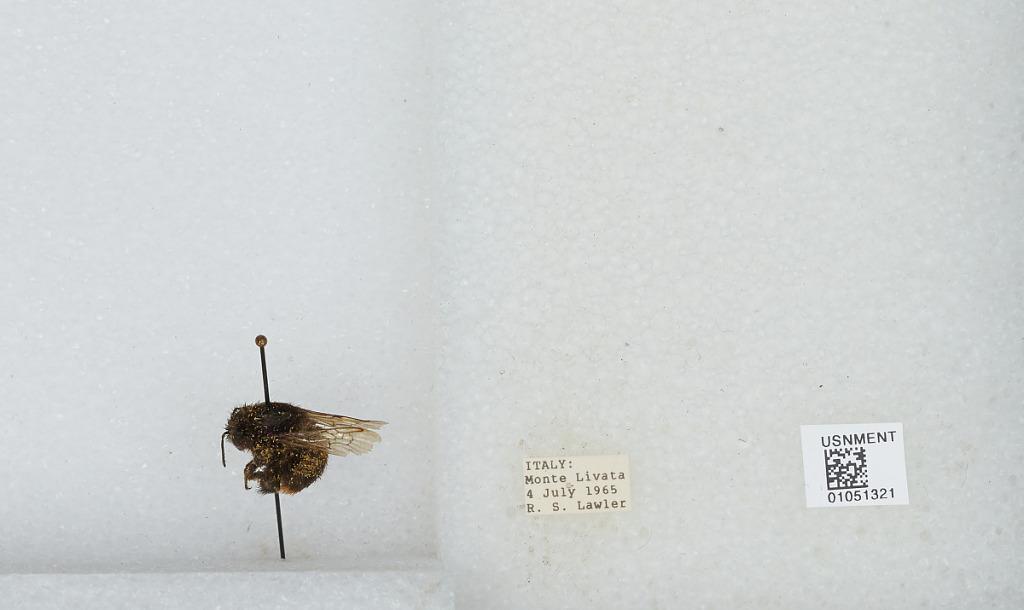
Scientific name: Bombus sp.
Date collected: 1965-7-4
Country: Italy
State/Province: Latium
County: Rome
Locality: Monte Livata